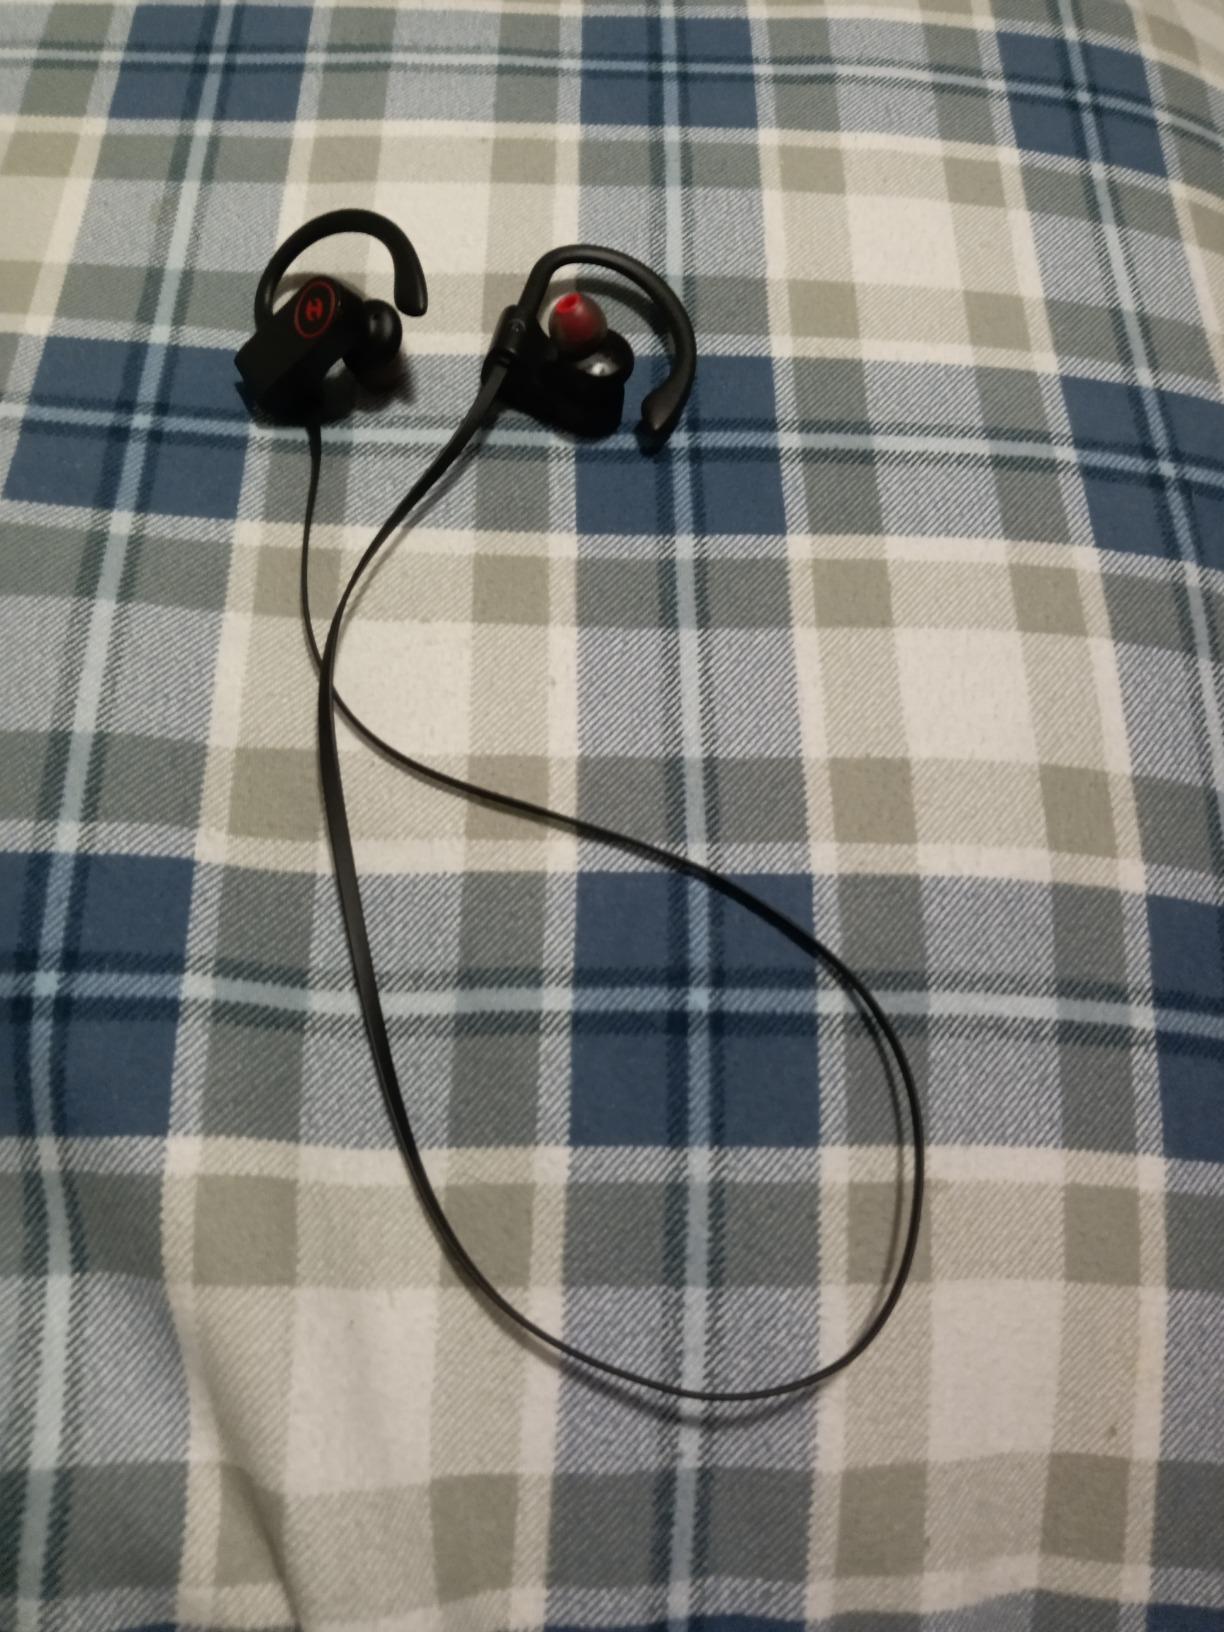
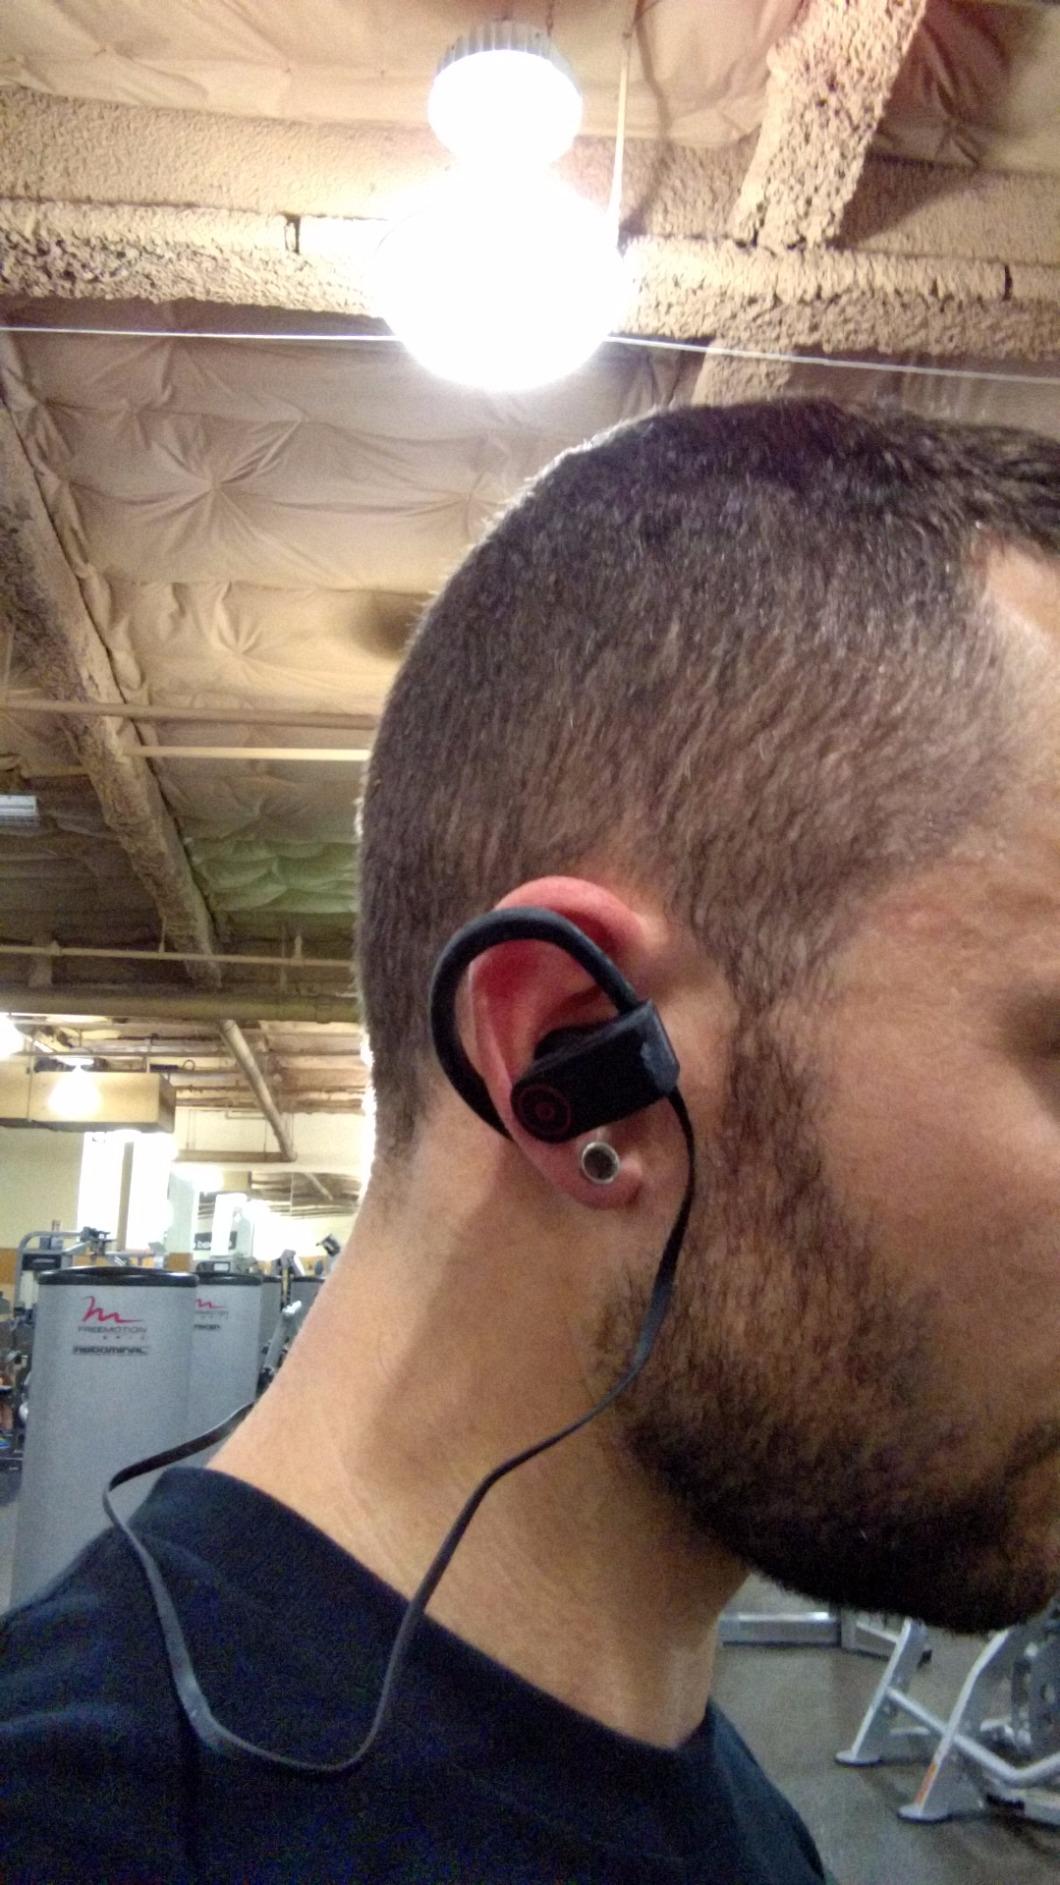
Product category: headphones
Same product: yes